Carsten Hopstock

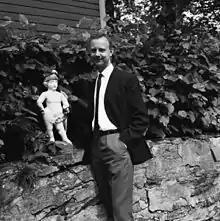

Carsten Henrik Hopstock (13 March 1924 – 31 January 2014) was a Norwegian museum curator and art historian.